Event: Nepal Earthquake
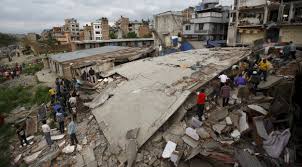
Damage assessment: damage